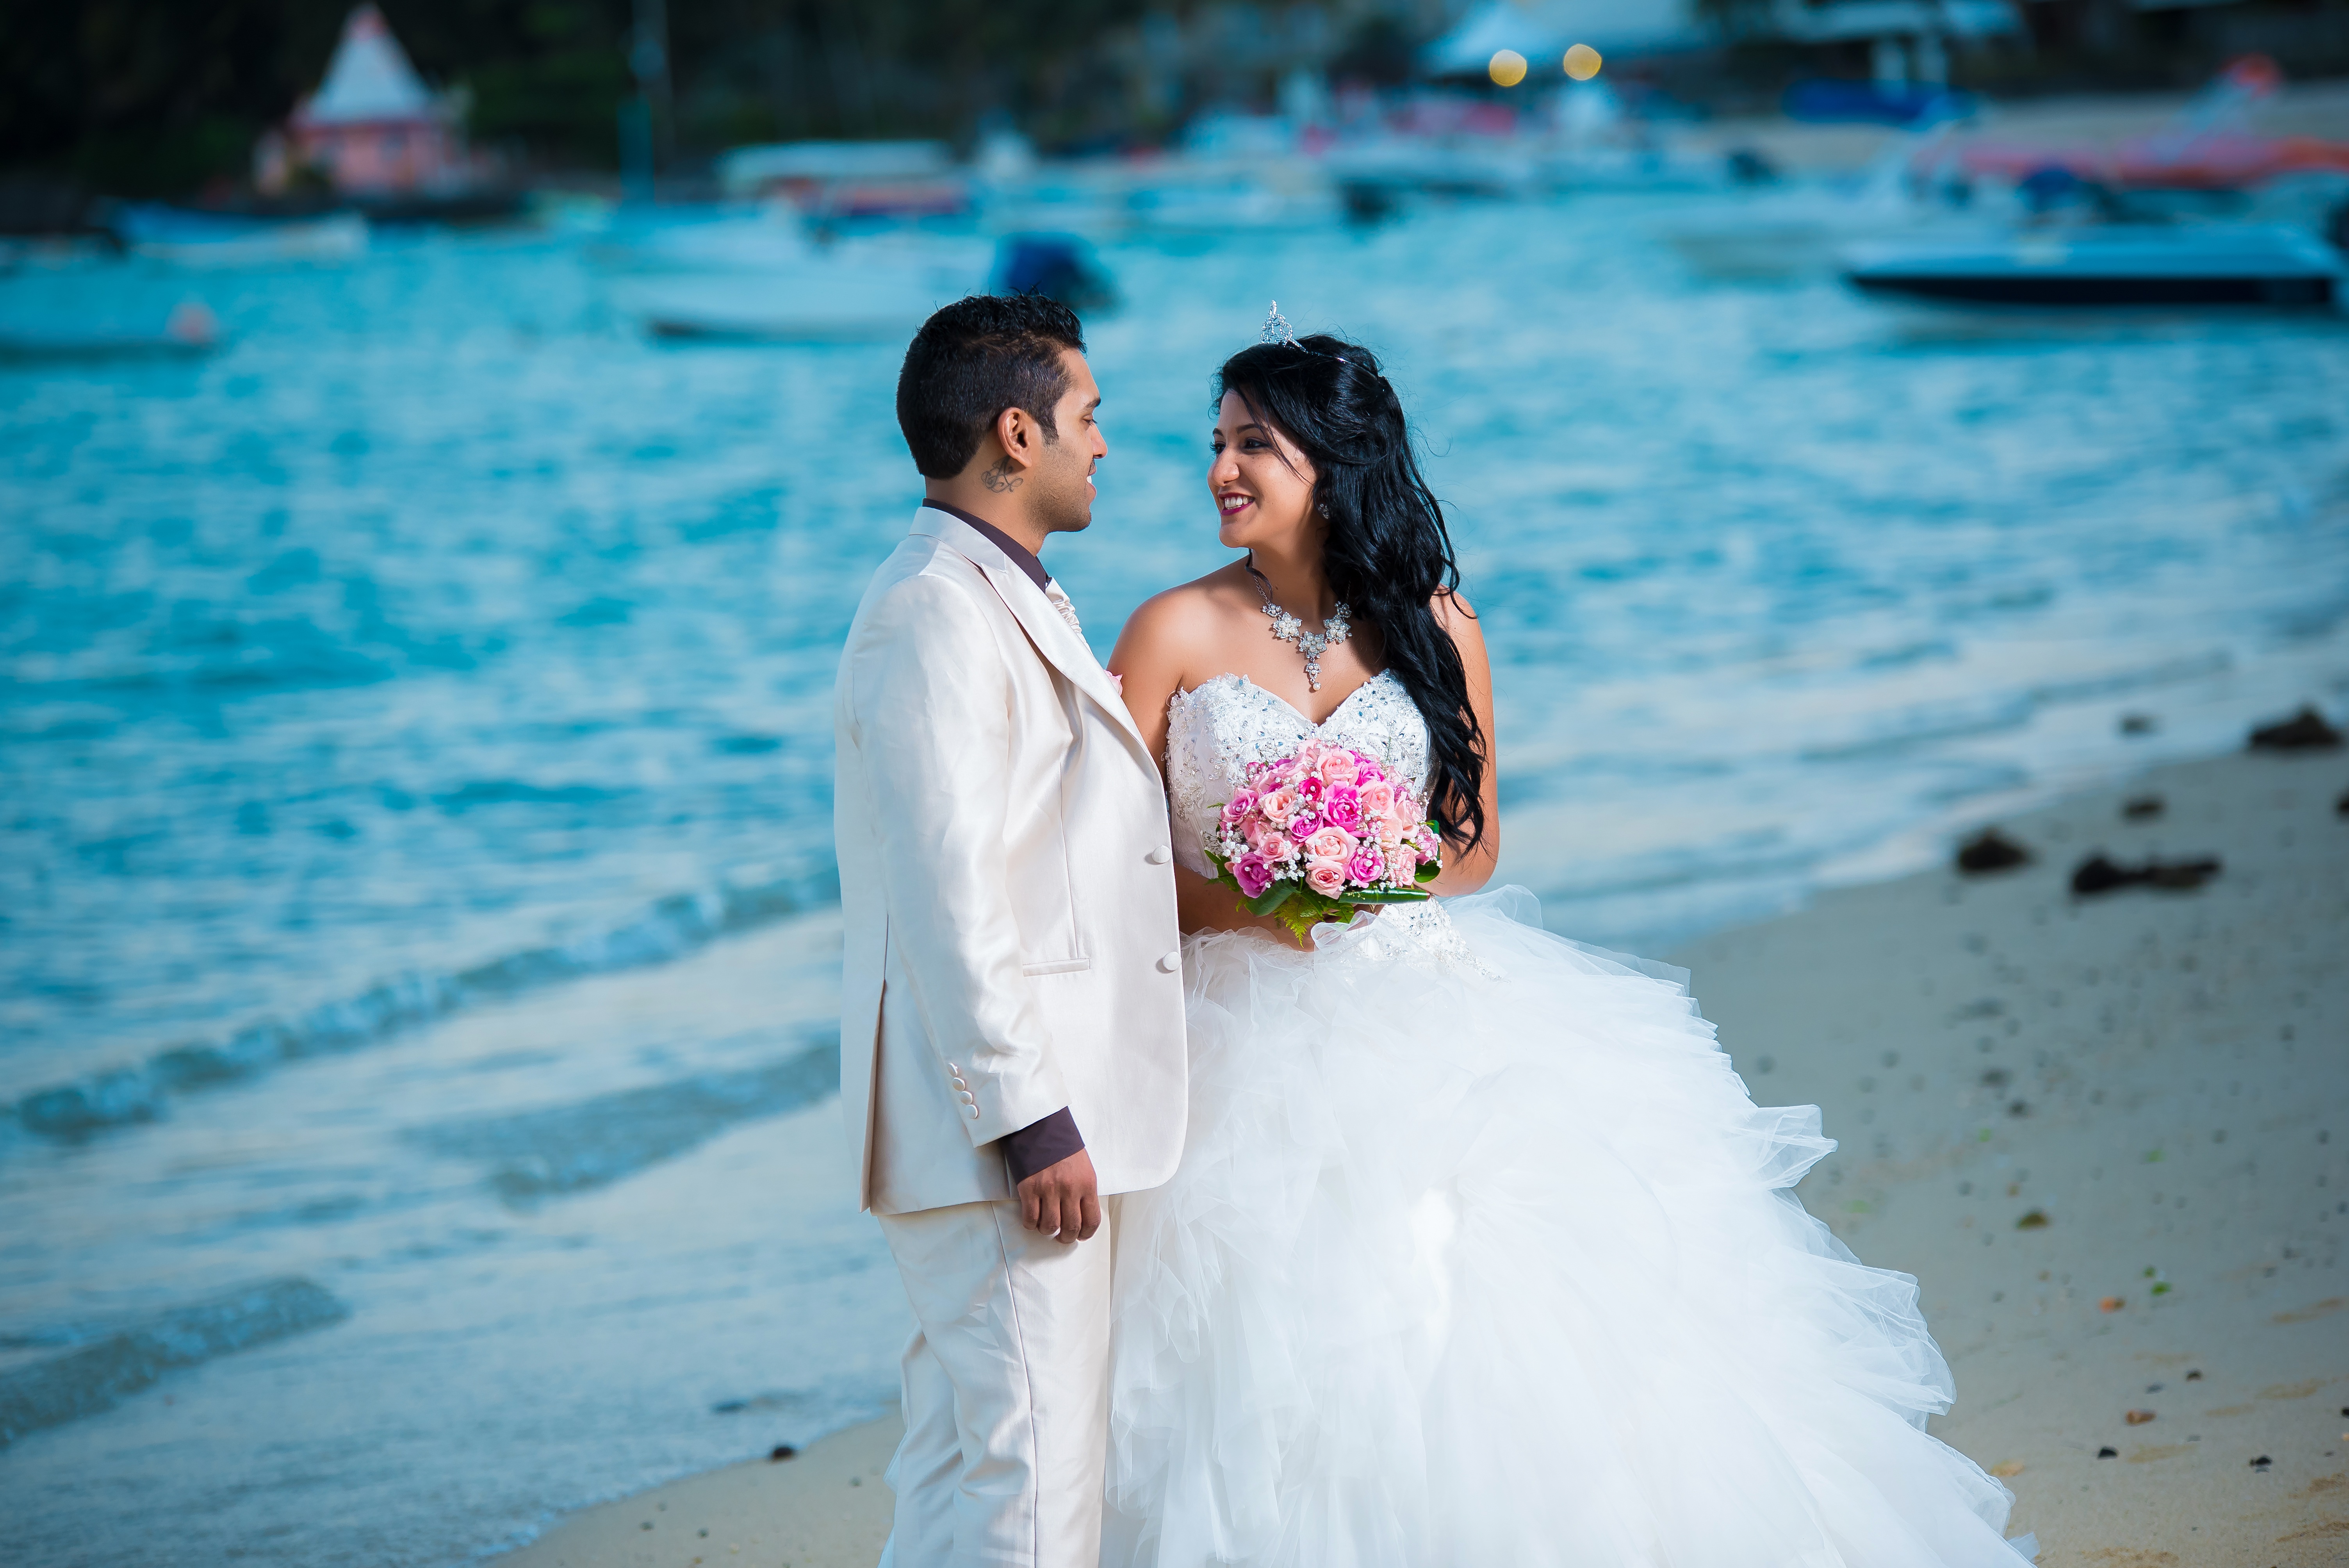
man, beach, woman, photography, summer, couple, romance, romantic, wedding, wedding dress, bride, groom, marriage, caucasian, ceremony, dress, photograph, gown, quinceanera, bridal clothing